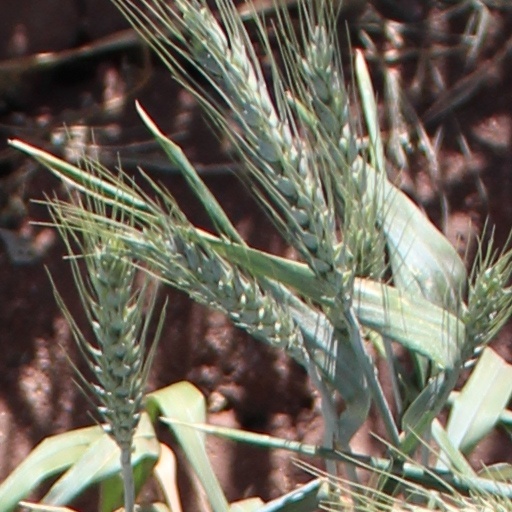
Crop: wheat